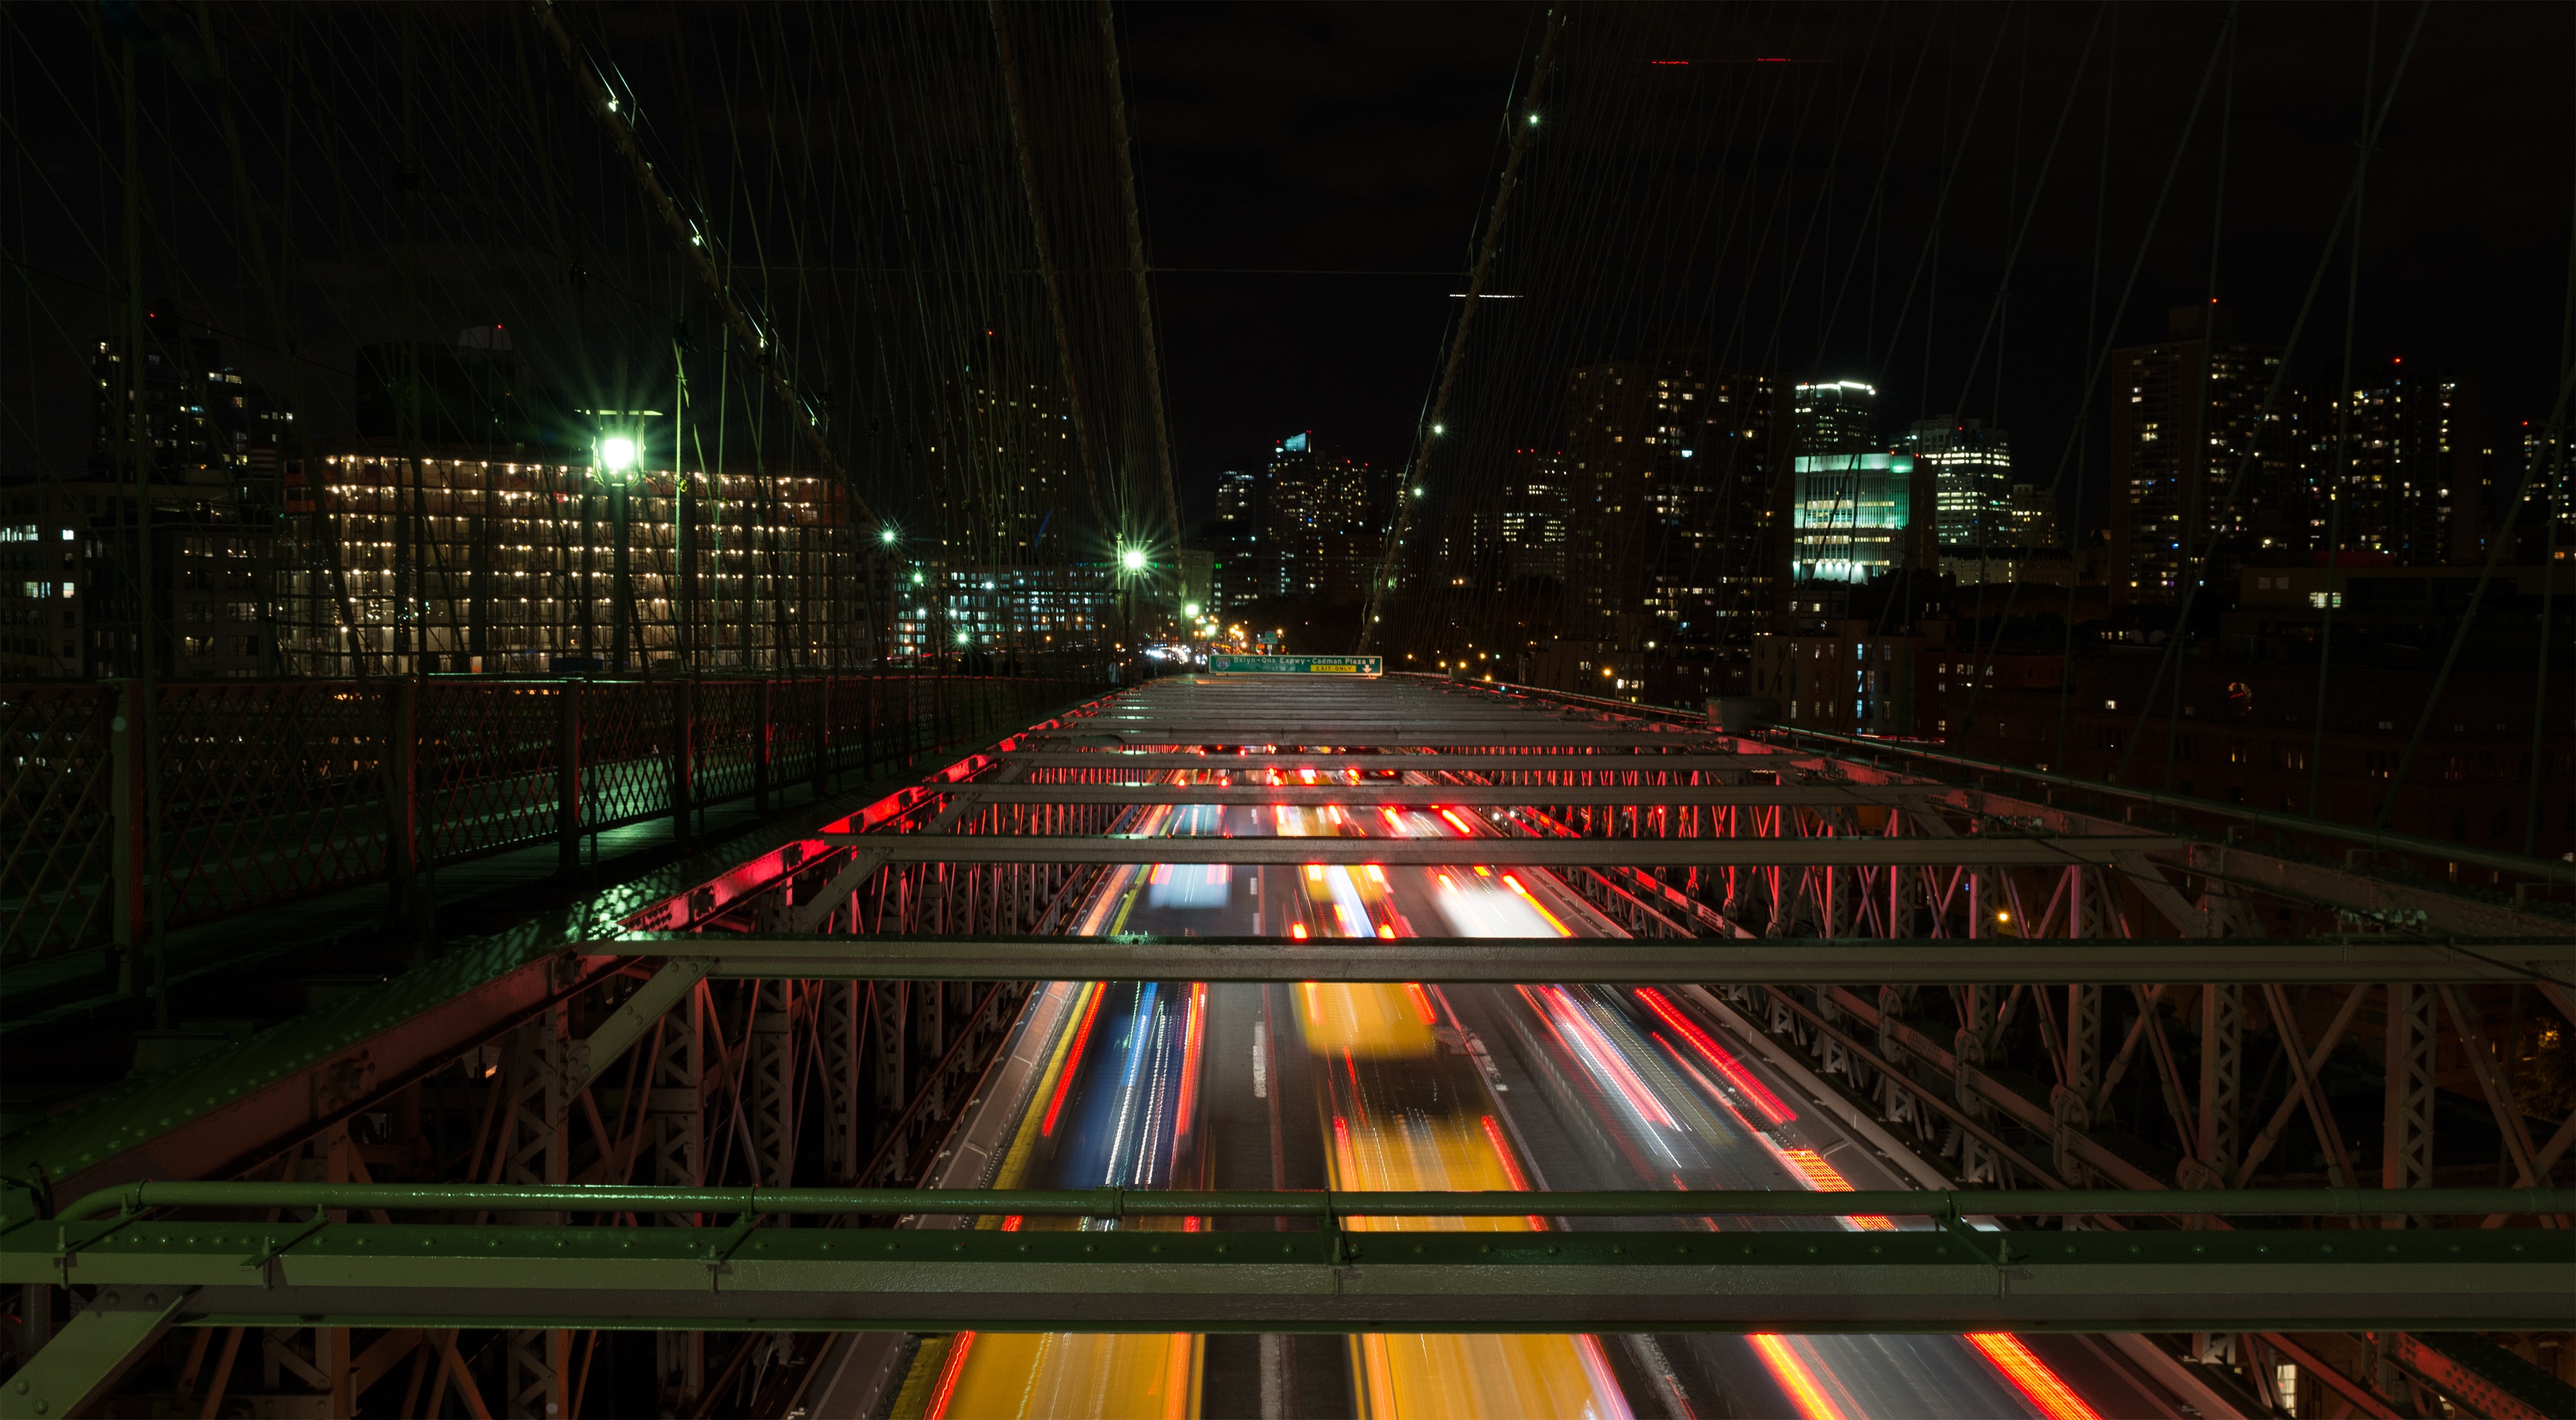
light, road, bridge, skyline, traffic, street, night, highway, city, skyscraper, urban, cityscape, downtown, motion, transportation, transport, evening, reflection, darkness, speed, route, lighting, stadium, speedway, way, metropolis, motorway, urban area, metropolitan area